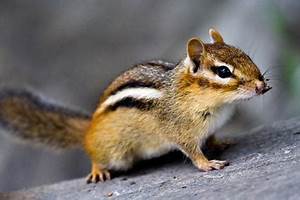
Label: squirrel